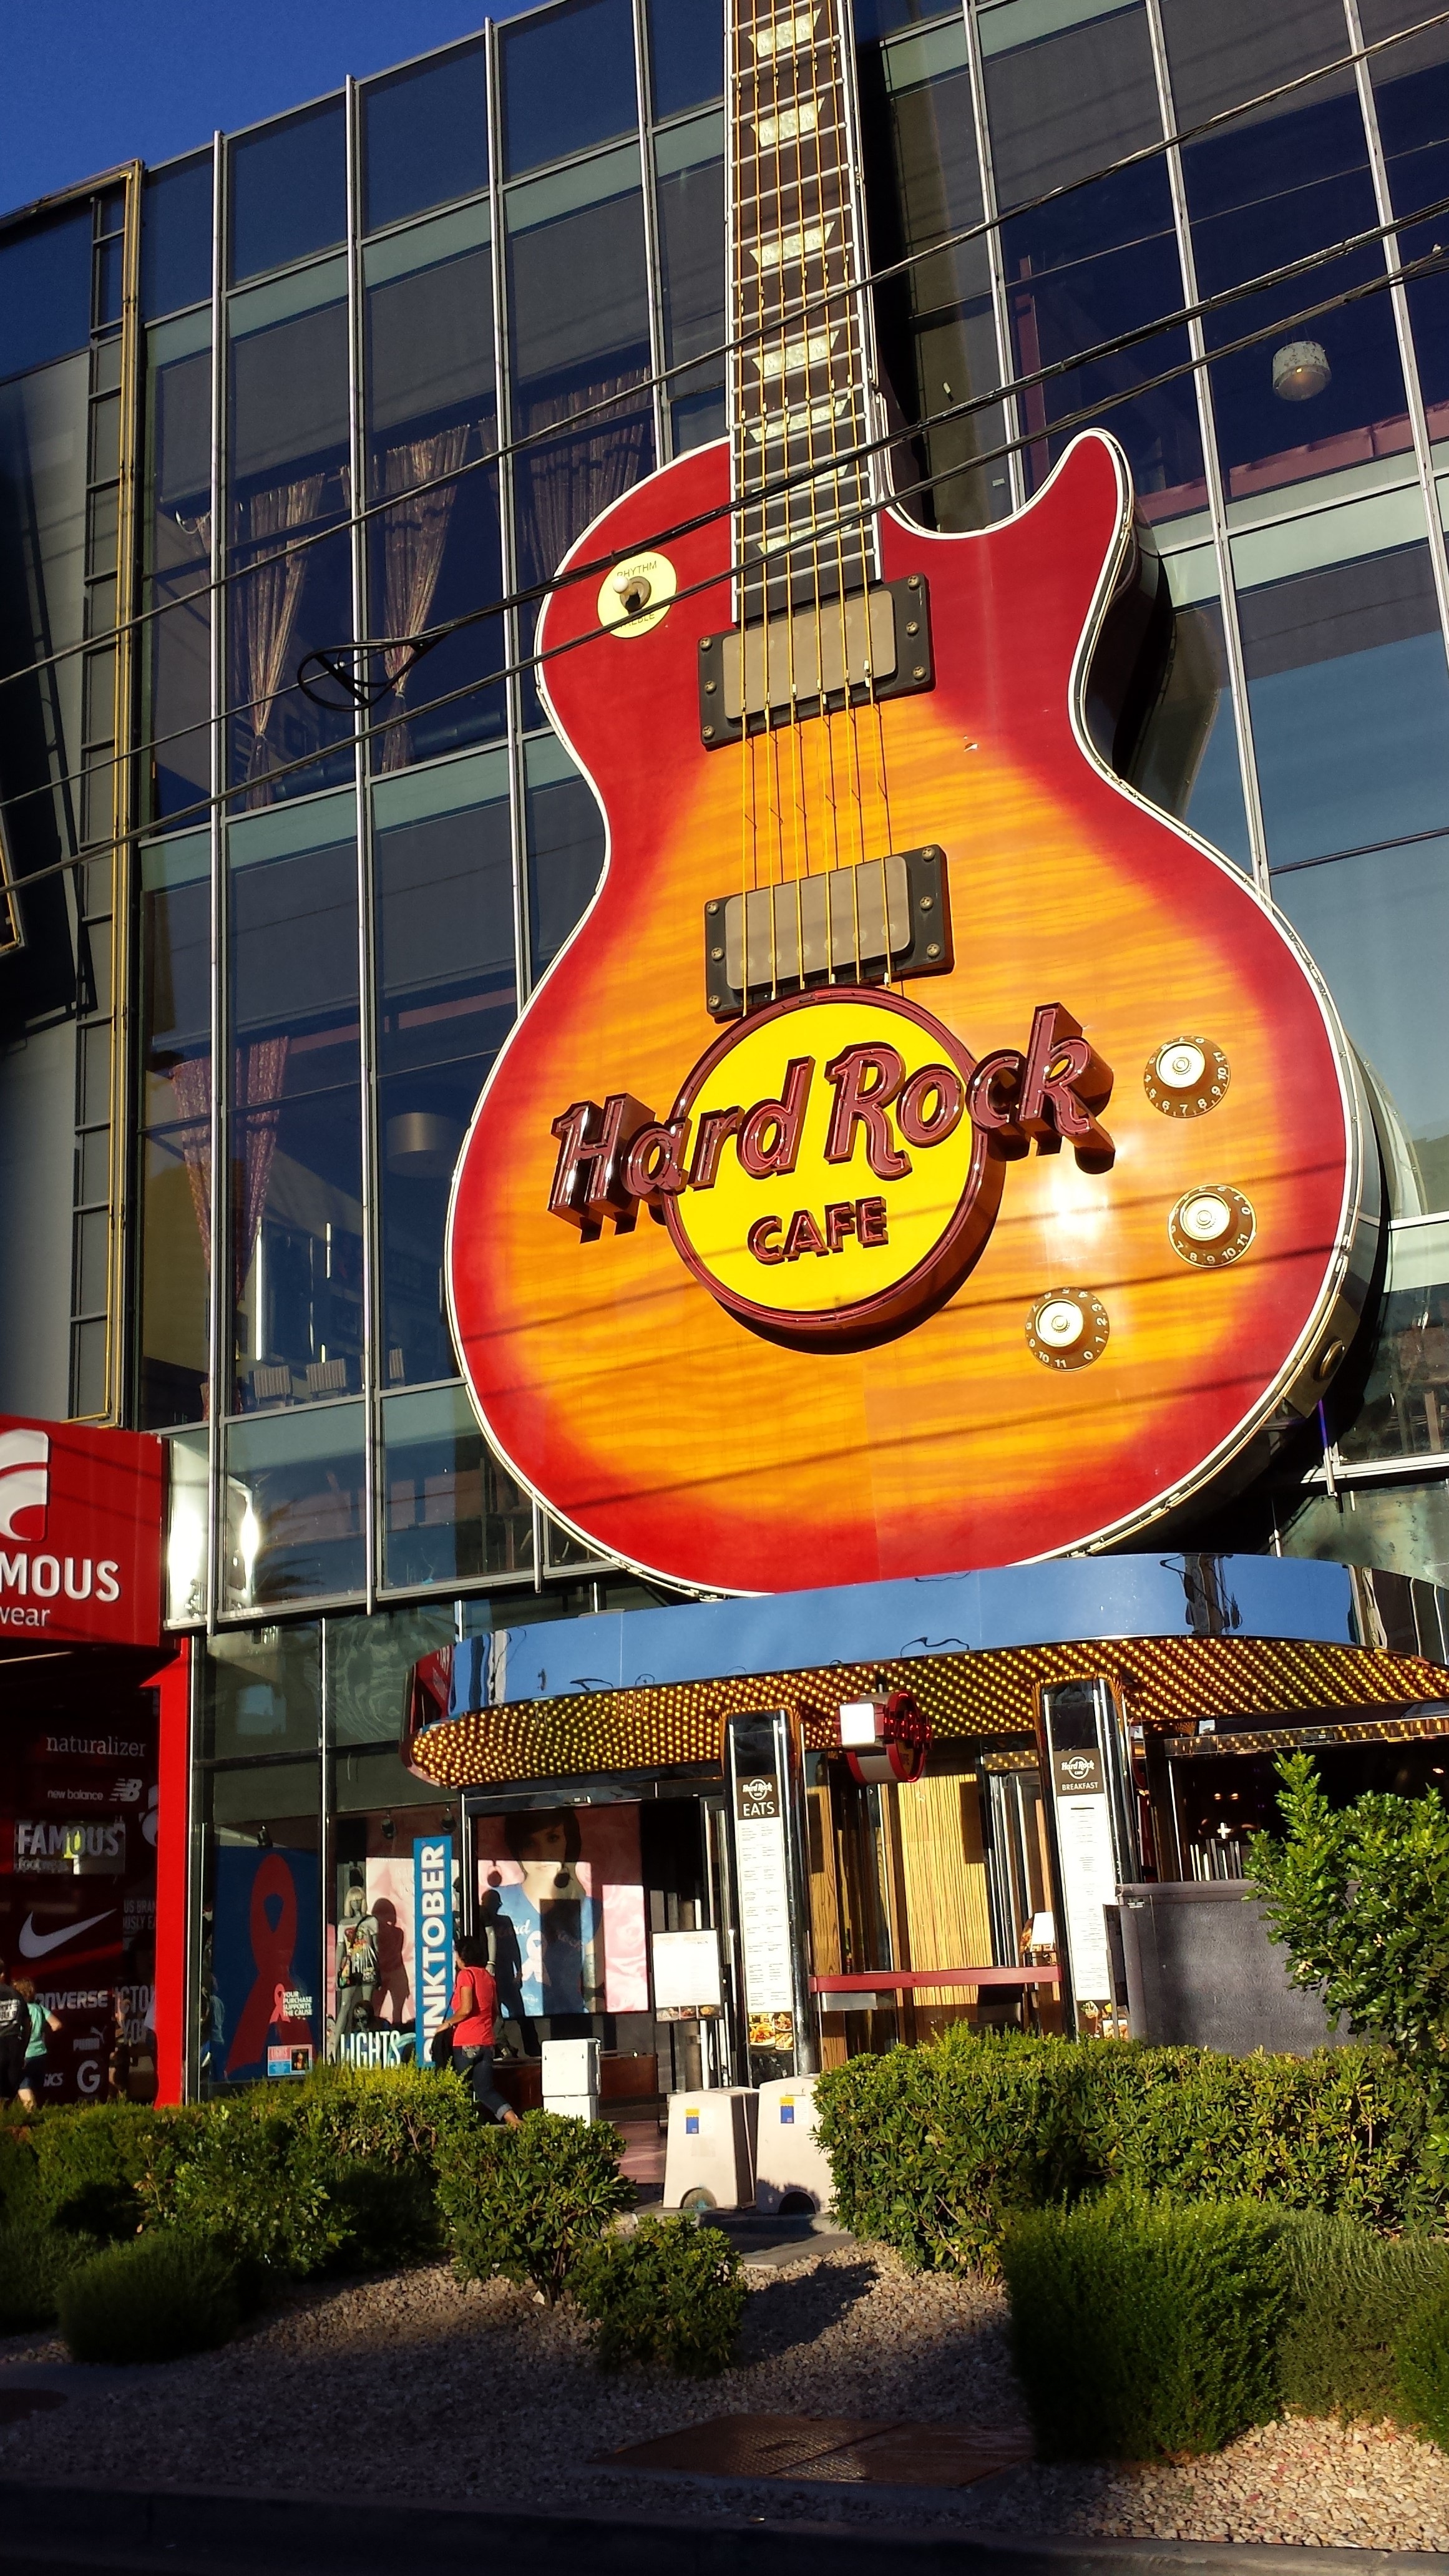
guitar, sign, amusement park, tourism, signage, doorway, hotel, resort, nevada, casino, destination, strip, las vegas, las vegas sign, plucked string instruments, hard rock hotel las vegas